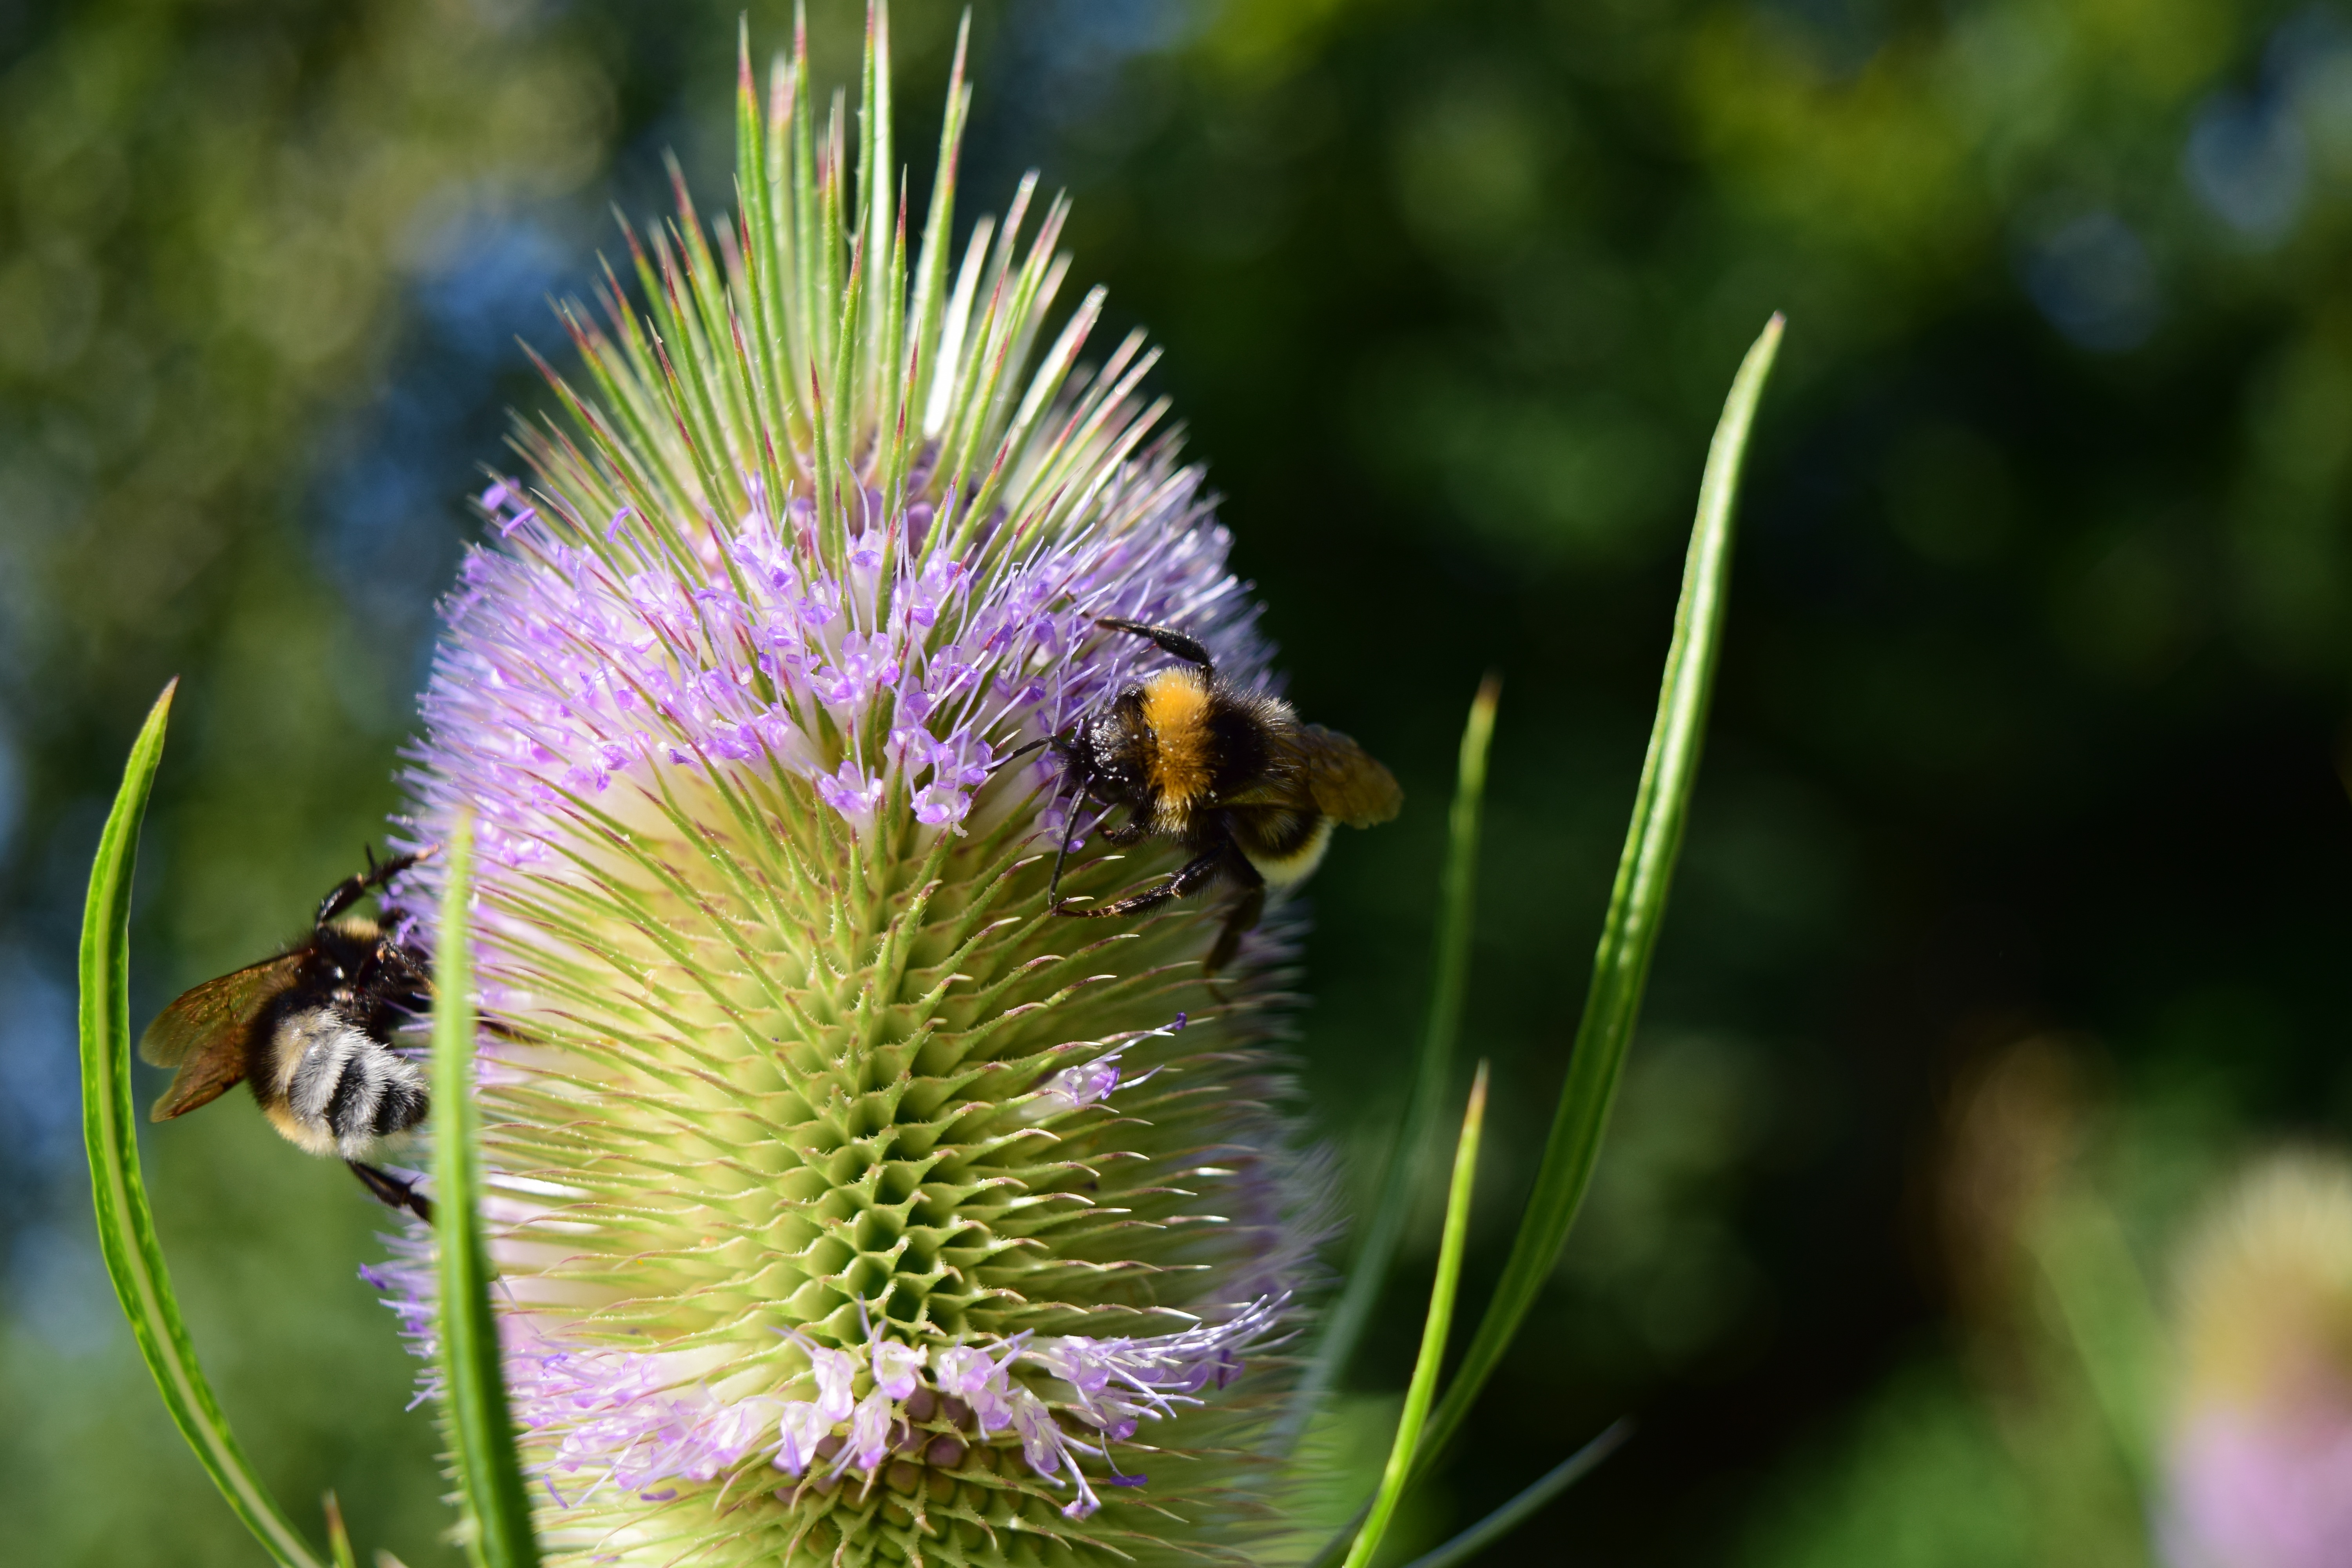
nature, prickly, plant, photography, flower, purple, pollen, food, insect, botany, close, flora, fauna, invertebrate, wildflower, flowers, close up, bee, thistle, bumblebee, hummel, collect, nectar, macro photography, honey bee, pollinator, wild teasel, dipsacus fullonum, dipsacaceae, rough thistle, dipsacoideae, plant stem, land plant, membrane winged insect